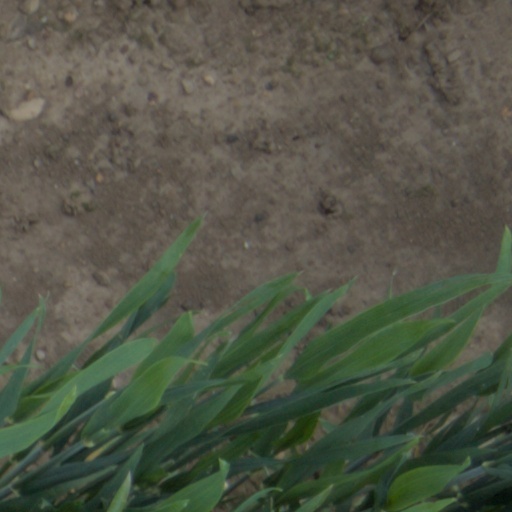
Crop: wheat